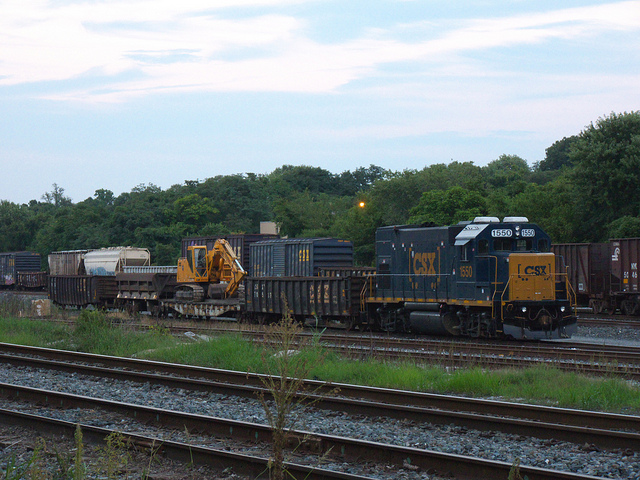
user: Given an image and a question. Answer the question in a short answer. Question: How come there are metal strips on the ground? Short Answer:
assistant: train track